Ryn

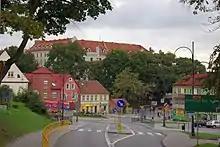
Town center

In 1701 Rhein became part of the Kingdom of Prussia. Between 1709–1711, it suffered from plague. Despite these setbacks, King Frederick William I of Prussia granted the town its town charter in 1723. The decisive reason for this was the role of Rhein as an administration center for a larger rural area. At that time church services were held only in Polish.